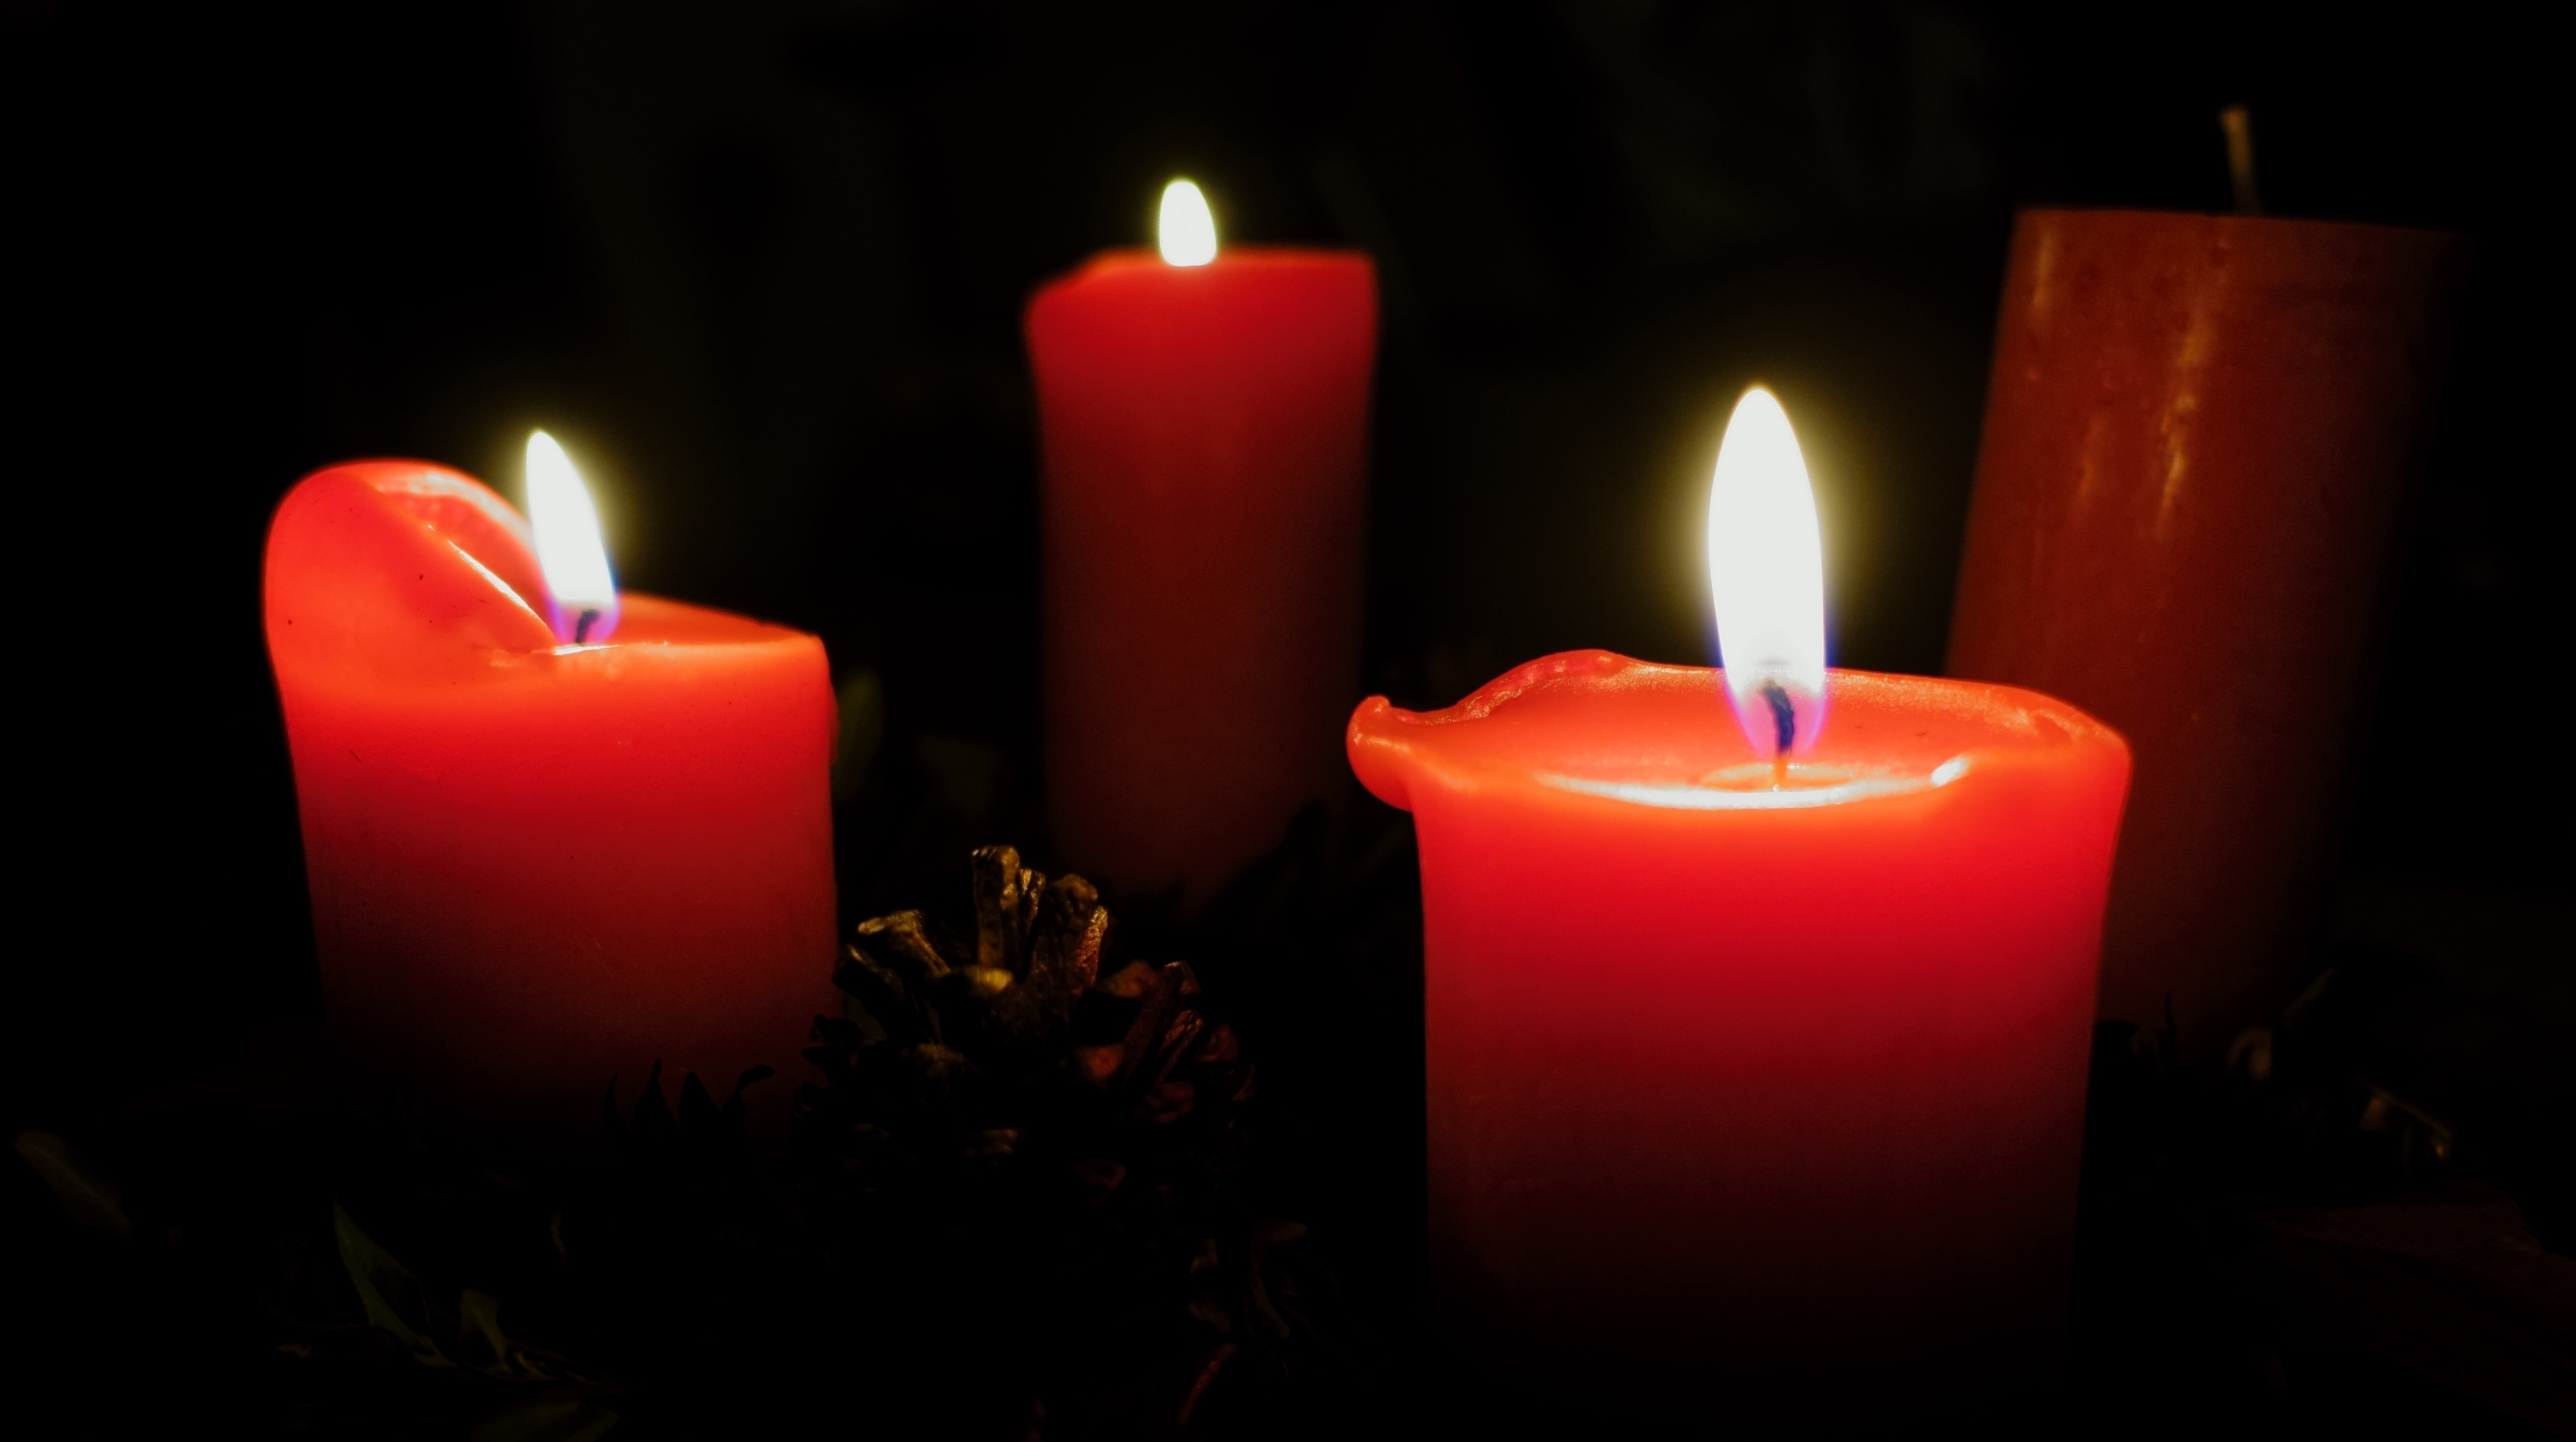
light, petal, red, flame, darkness, candle, christmas, lighting, decor, heat, contemplative, december, candlelight, advent wreath, candle wax, flameless candle